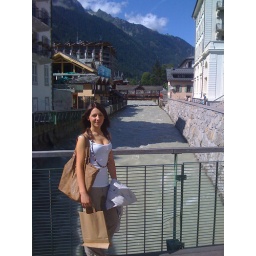
with shopping bag!Pic shows river in back ground